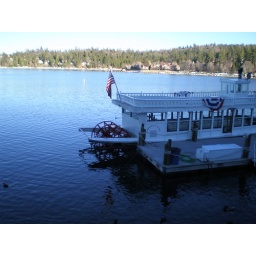
We sailed around the lake in this boat